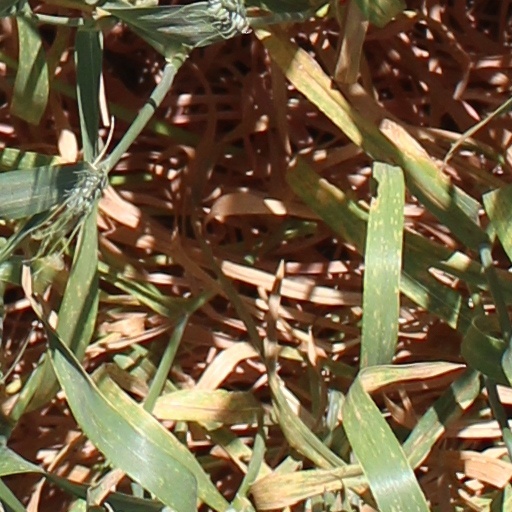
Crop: wheat